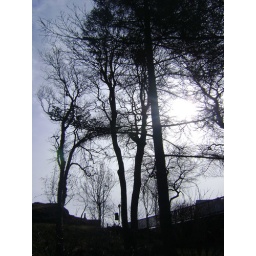
I just looooove taking pictures of tree's, specially in a weather like that, clear sky and sunny.